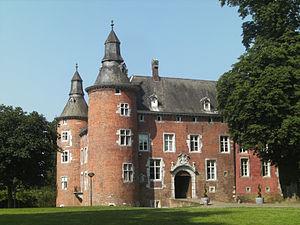
Château de Monceau-sur-Sambre (Charleroi - Belgique)